Yosef Avidar

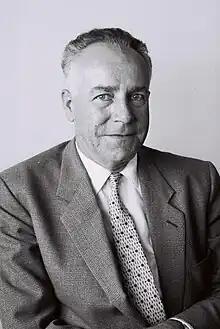
Avidar in 1960

Yosef Aluf Avidar (7 May 1906 – 13 September 1995) was an Israeli statesman, Haganah commander, author and ambassador to Argentina and the Soviet Union.